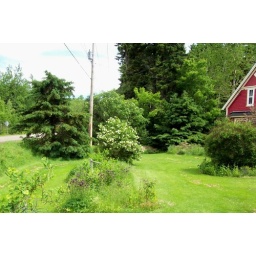
With red house in corner